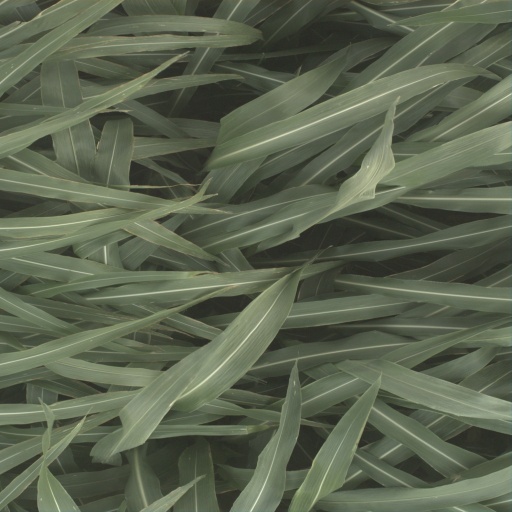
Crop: sorghum